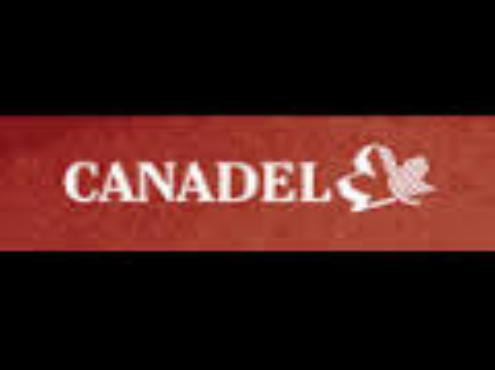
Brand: canadel
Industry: Necessities